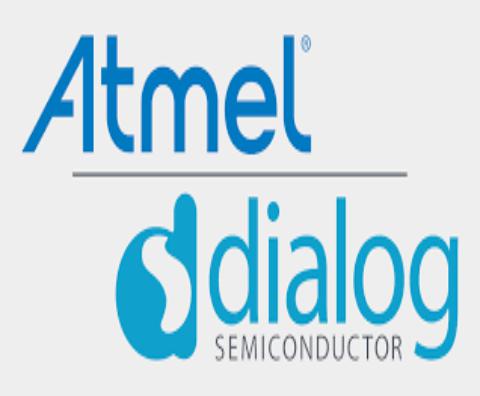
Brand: atamel
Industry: Medical